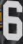
Number: 6